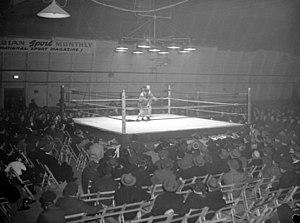
Nous voyons deux boxeurs s'affrontant sur le ring lors d'un combat présenté au Coliseum Skating Ring de Montréal.
Vers les années 1820, la boxe au Québec fait son apparition mais est contestée par la société de l’époque. Un siècle après, Montréal reçoit les boxeurs du monde entier. Le Québec et surtout Montréal sont le théâtre de multiples combats d'envergure.